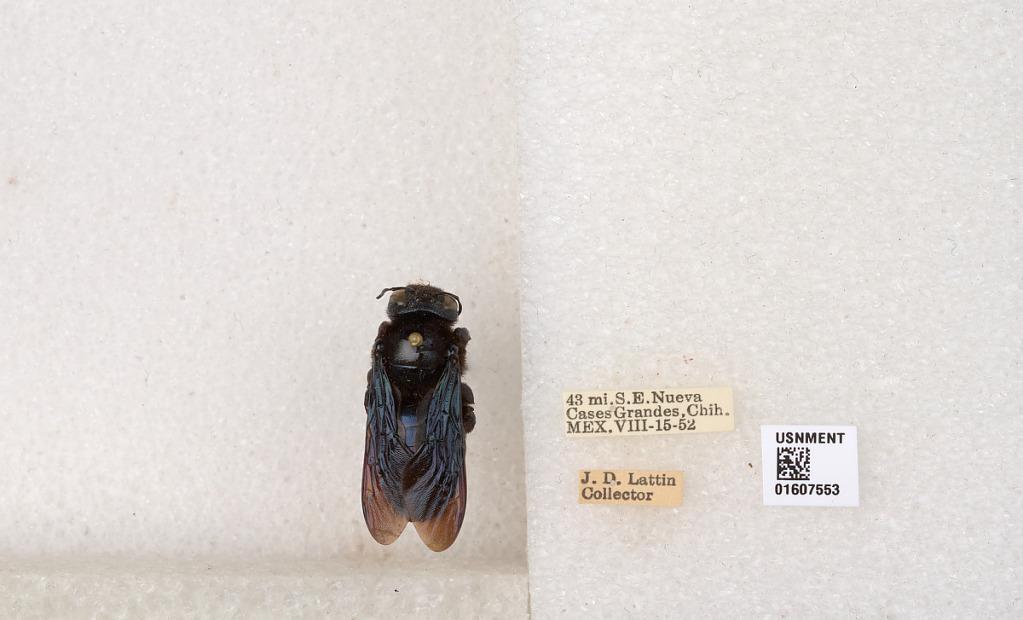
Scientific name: Xylocopa (Xylocopoides) californica californica Cresson
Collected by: J. Lattin
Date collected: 1952-8-15
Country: Mexico
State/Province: Chihuaha
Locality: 43 mi. S.E. Nueva Cases Grandes
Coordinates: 30.036, -107.371